Barton-on-the-Heath

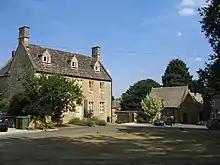
A house in the heart of the village

Barton-on-the-Heath is a village and civil parish in the Stratford-on-Avon district of Warwickshire, England. According to the 2001 census the parish had a population of 85. From the Census 2011 population details are included in the neighbouring civil parish of Little Compton. The village is in the extreme south of Warwickshire, close to the borders with Gloucestershire and Oxfordshire. There is a church, dedicated to St Lawrence.